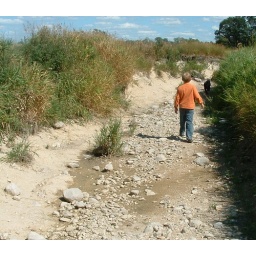
My Nephew, Jadden, and I went on a short hike in a dried up river bed near a ghost town.